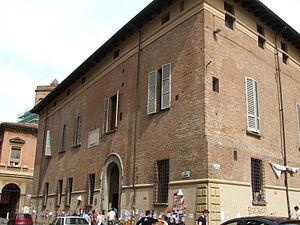
Aurelio Saffi est un nationaliste et un homme politique italien. Il est un personnage important du Risorgimento italien, membre de l'aile radicale républicaine incarnée par Giuseppe Mazzini.